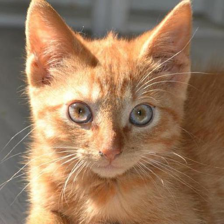
Label: animals